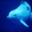
Label: dolphin